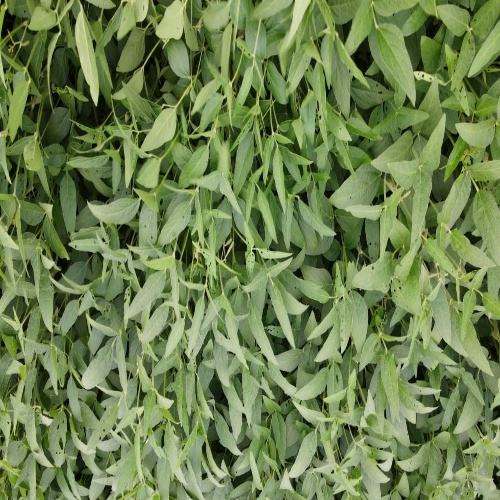
Label: Diabrotica_speciosa